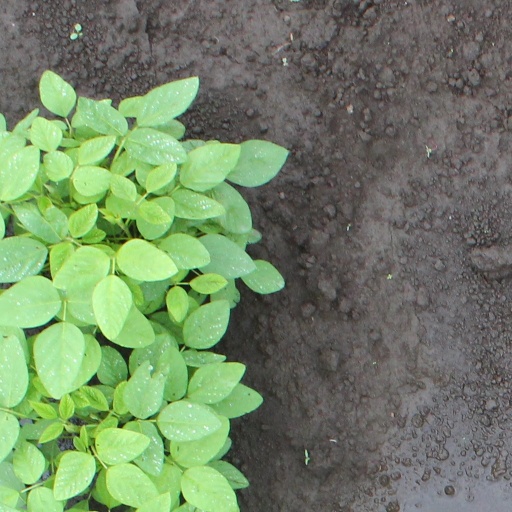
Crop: soybean